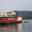
Label: ship